Elim Garak

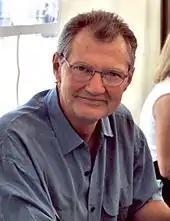
Andrew Robinson in 2000

Garak was intended to be a one-off character; Robinson said that he portrayed the character in the episode for the simple fact that he needed money for that month to pay his bills. The producers were impressed with Robinson's performance and decided to develop the character after Robinson agreed to return. The decision to incorporate Garak into more of the series led to Garak becoming a pivotal character—transforming him into a character of importance with unusual complexity and resonance.